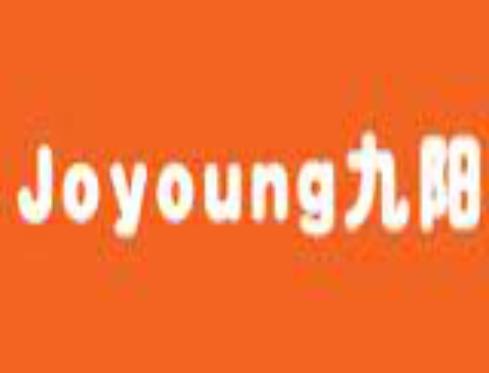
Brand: joyoung
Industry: Necessities